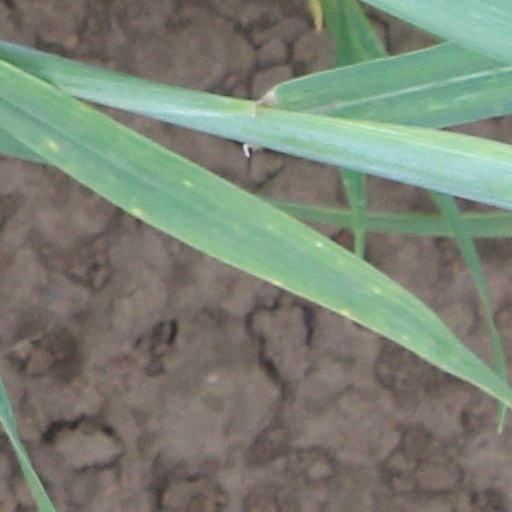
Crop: wheat